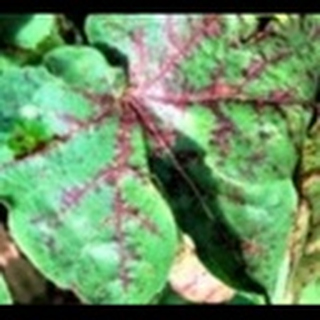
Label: cotton_bacterial_blight